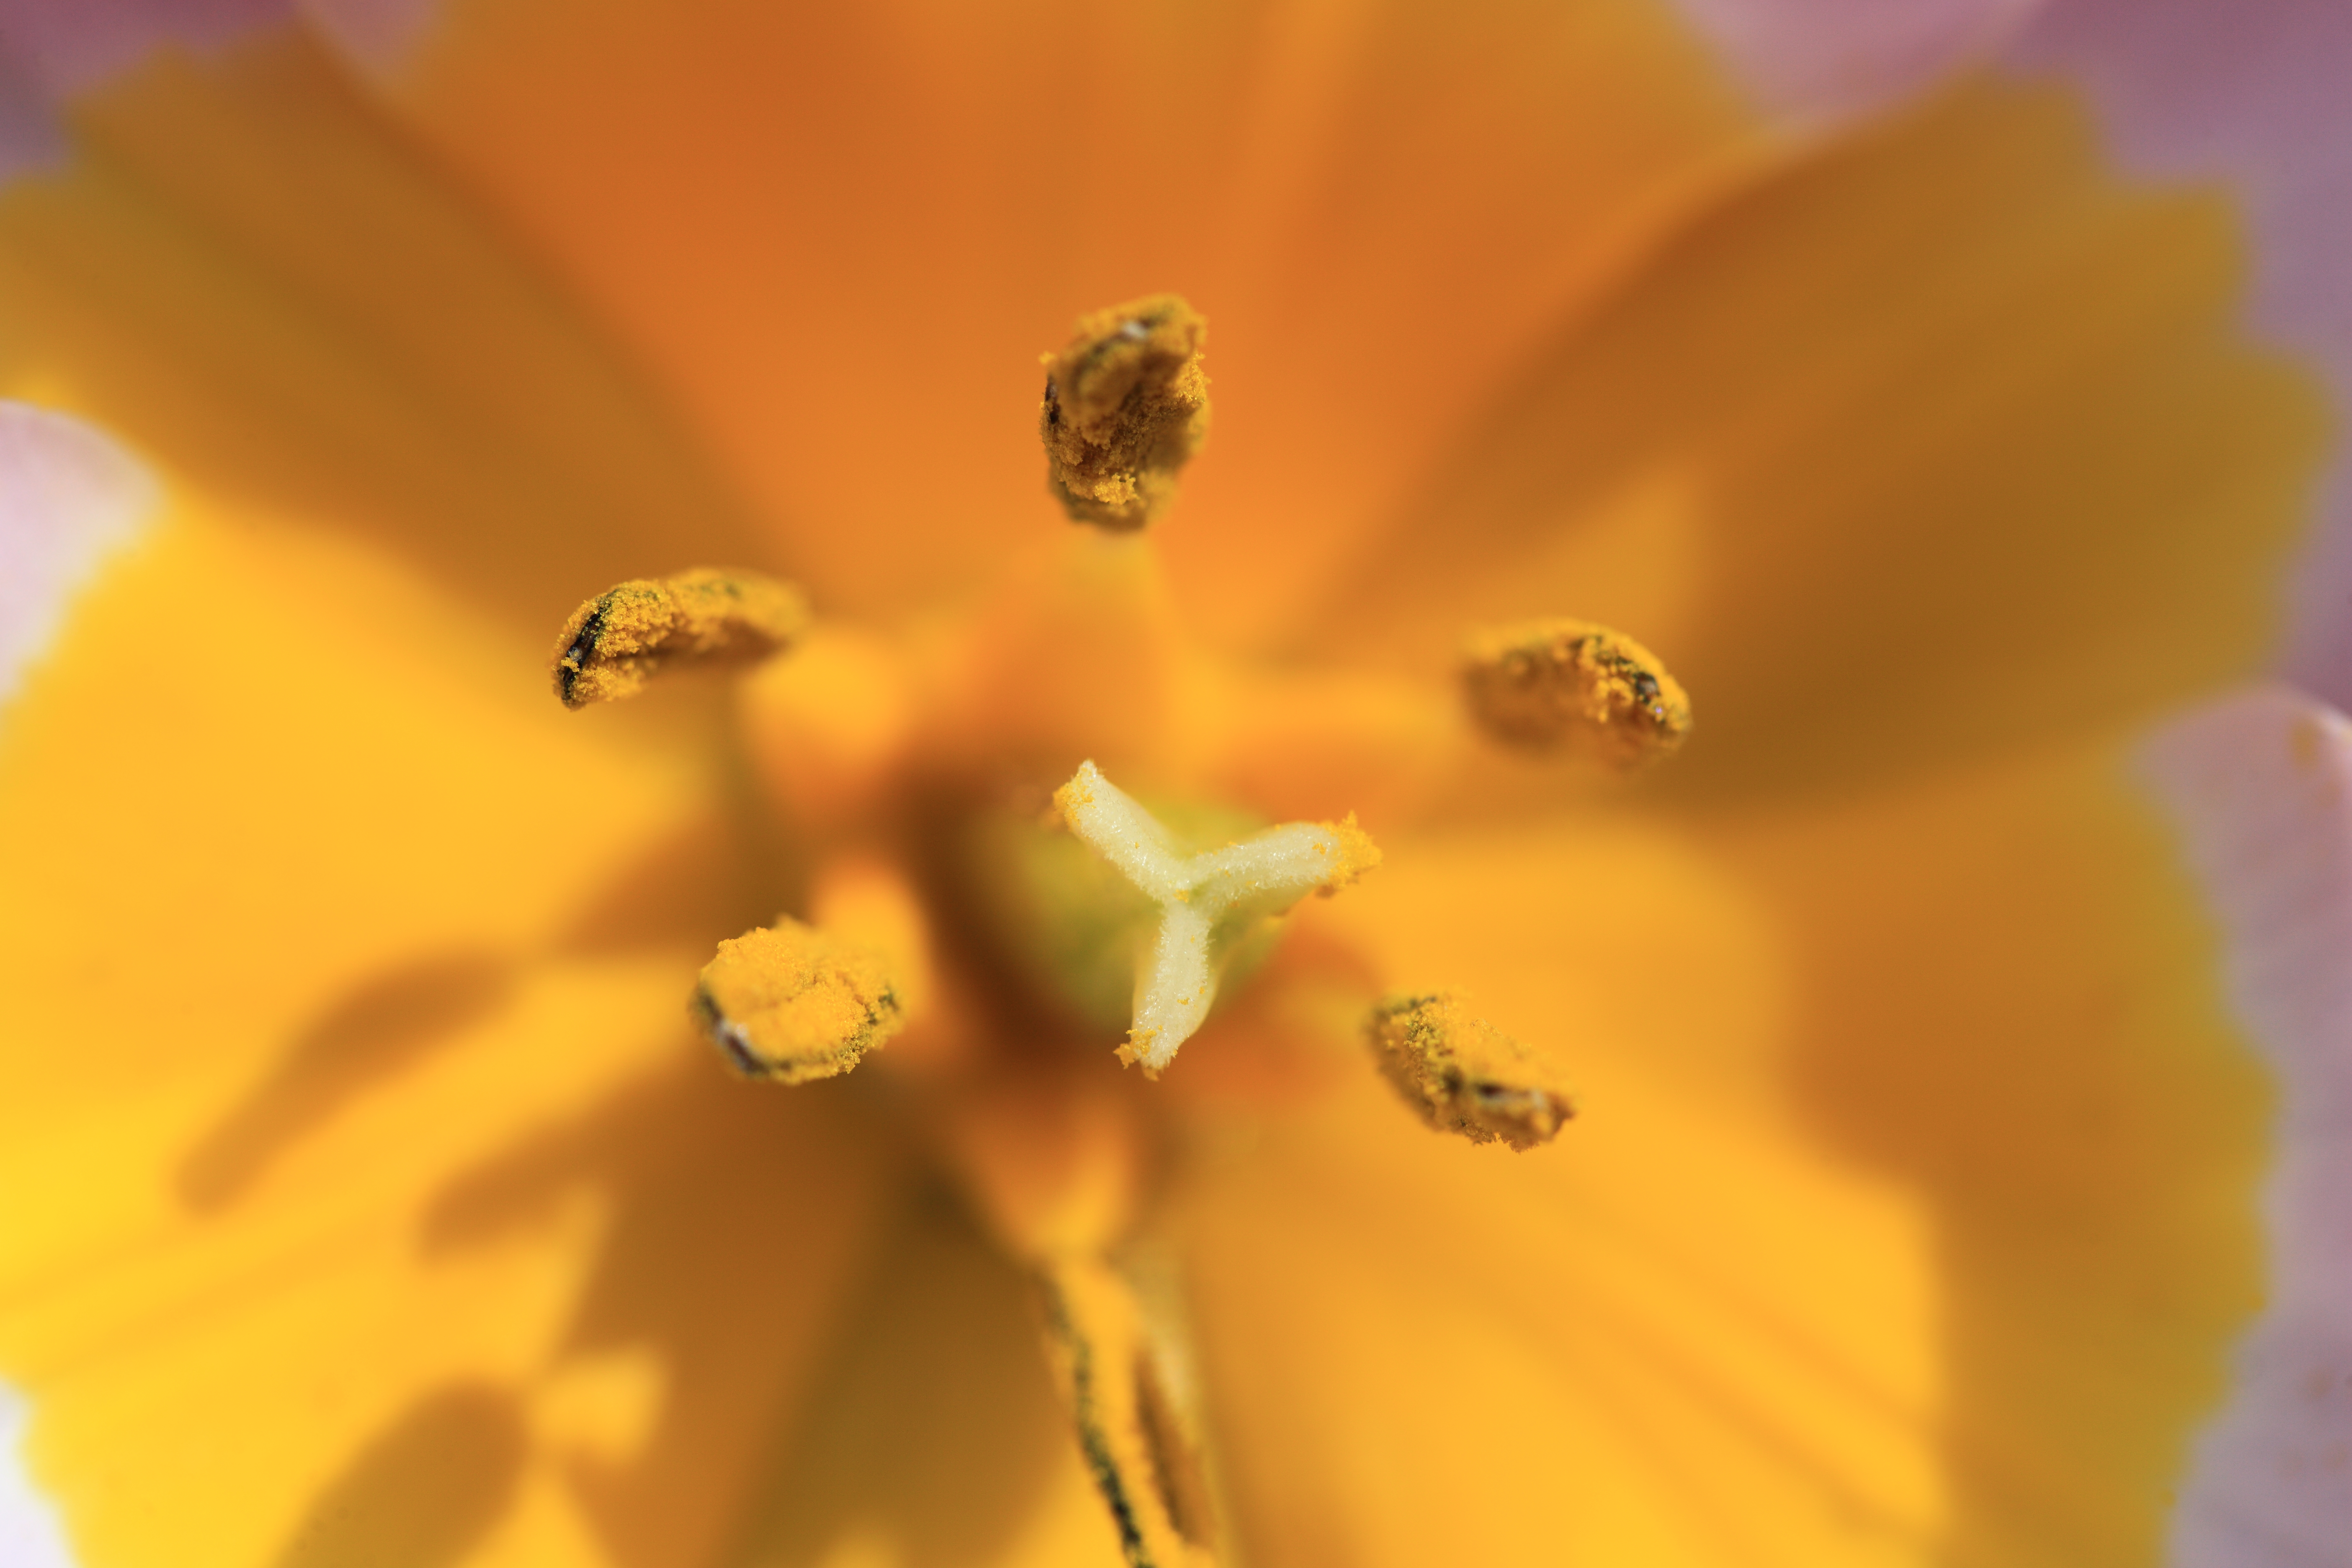
blossom, plant, photography, flower, petal, pollen, high, park, yellow, flora, botanical, wildflower, close up, 5d, wonder, lilac, hires, markii, nectar, hi, res, resolution, tulipa, ibaraki, mito, macro photography, bakeri, flowering plant, plant stem, land plant